Early Cuban bands

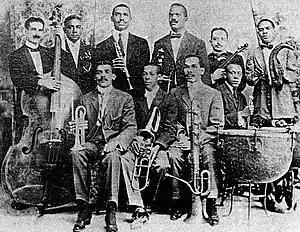
"Orquesta Enrique Peña"

The orchestra started to record in 1908, and became famous for "El bombín de Barreto" (Barreto's bowler hat), written by Urfé, which was supposedly the first danzón to incorporate a syncopated third part, influenced by the son. Several members of the band went on to become well-known later on. The group recorded about 150 numbers, some of which are available on CD.